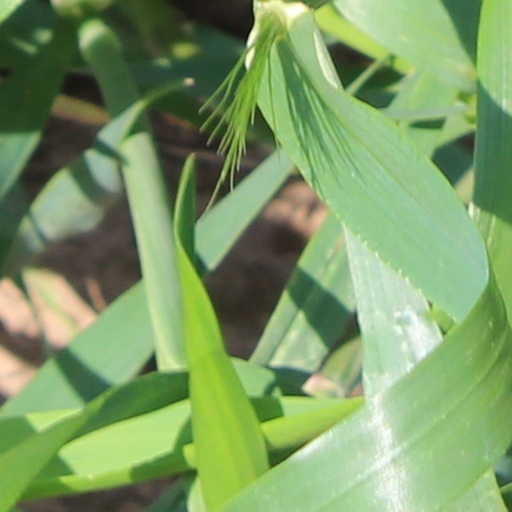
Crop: wheat